Folau Fainga'a

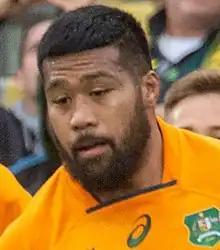
Fainga'a on November 12, 2022

Folau Fainga'a (born 5 May 1995) is an Australian professional rugby union player who currently plays at hooker for the Western Force. He previously played for the ACT Brumbies and the . Folau is currently signed on with Rugby Australia and was selected for the Australian national rugby team, the Wallabies, for the 2022 season.